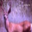
Label: deer